Pridvorica (Blace)

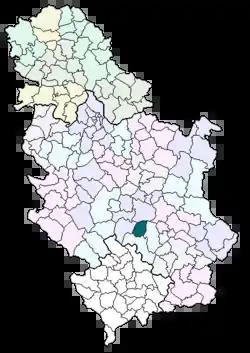
Location of the municipality of Blace in Serbia

Pridvorica (in Serbian Cyrillic ) is a village in Serbia located in the municipality of Blace and the district of Toplica. In 2002, it had 124 inhabitants, all Serbs.